Vermont Route 22A

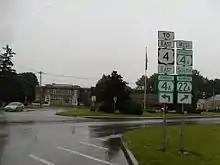
VT 22A at the junction with VT 4A at the north end of Fair Haven

VT 22A begins at the New York–Vermont state line in the town of Fair Haven. A northern continuation of NY 22A, VT 22A continues north of the Poultney River as South Main Street, crossing through Fair Haven as a two-lane rural road. North of Cemetery Street, the route enters the center of Fair Haven, crossing tracks used by Amtrak for their Ethan Allen Express and passing west of the site of the Fair Haven station. Just north of the tracks, VT 22A meets VT 4A (Prospect Street), which becomes concurrent, running north through the commercial center of Fair Haven. Just north of Maple Street, VT 22A and VT 4A reach North Main Street, which VT 4A continues north on, while VT 22A turns west onto North Park Place.